Park Hill, Denver

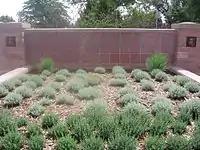
Sign at the west entrance to Park Hill on Martin Luther King Boulevard, immediately east of Colorado Boulevard

Data from the U.S. census indicate that in the year 2000, there were a total of 26,422 residents in 10,221 households in the three administrative neighborhoods comprising Park Hill. Income increased from north to south, and the number of minority residents increased from south to north. The racial makeup of Park Hill, as a whole, is 39.76 percent white (27.06 percent white alone-non Hispanic), 51.48 percent African American, 2.87 percent Asian, 1.21 percent Native American. Hispanic or Latino of any race is 17.38 percent of the population.